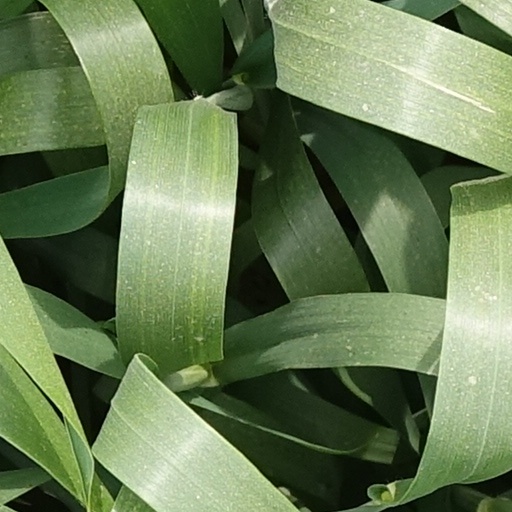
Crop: wheat